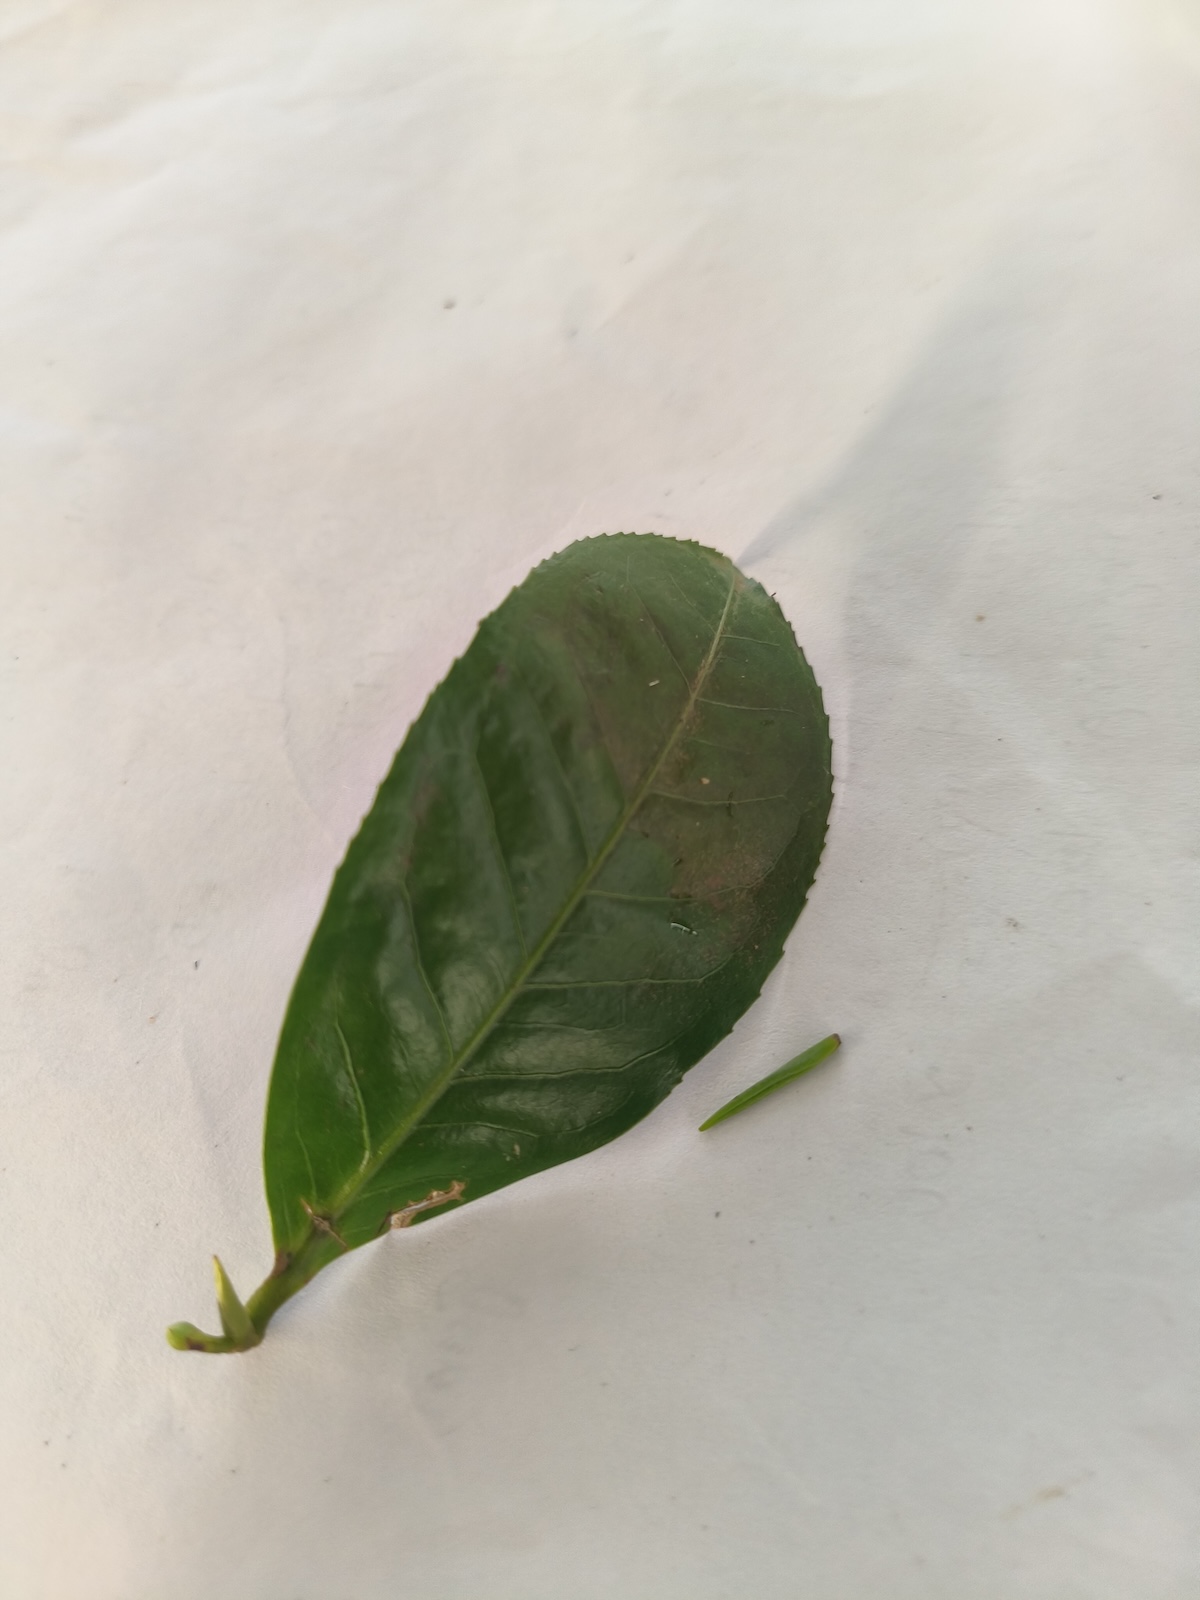
Label: Red spider